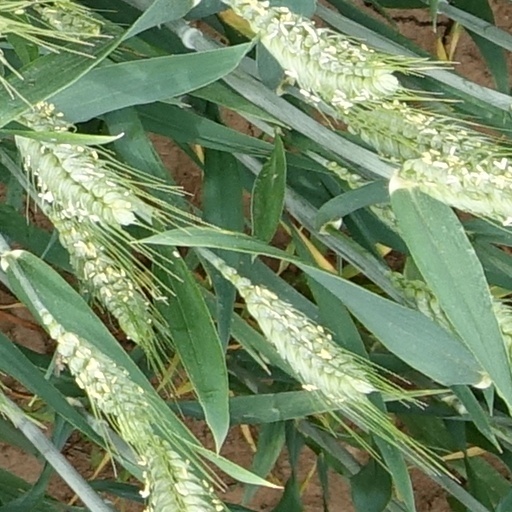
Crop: wheat